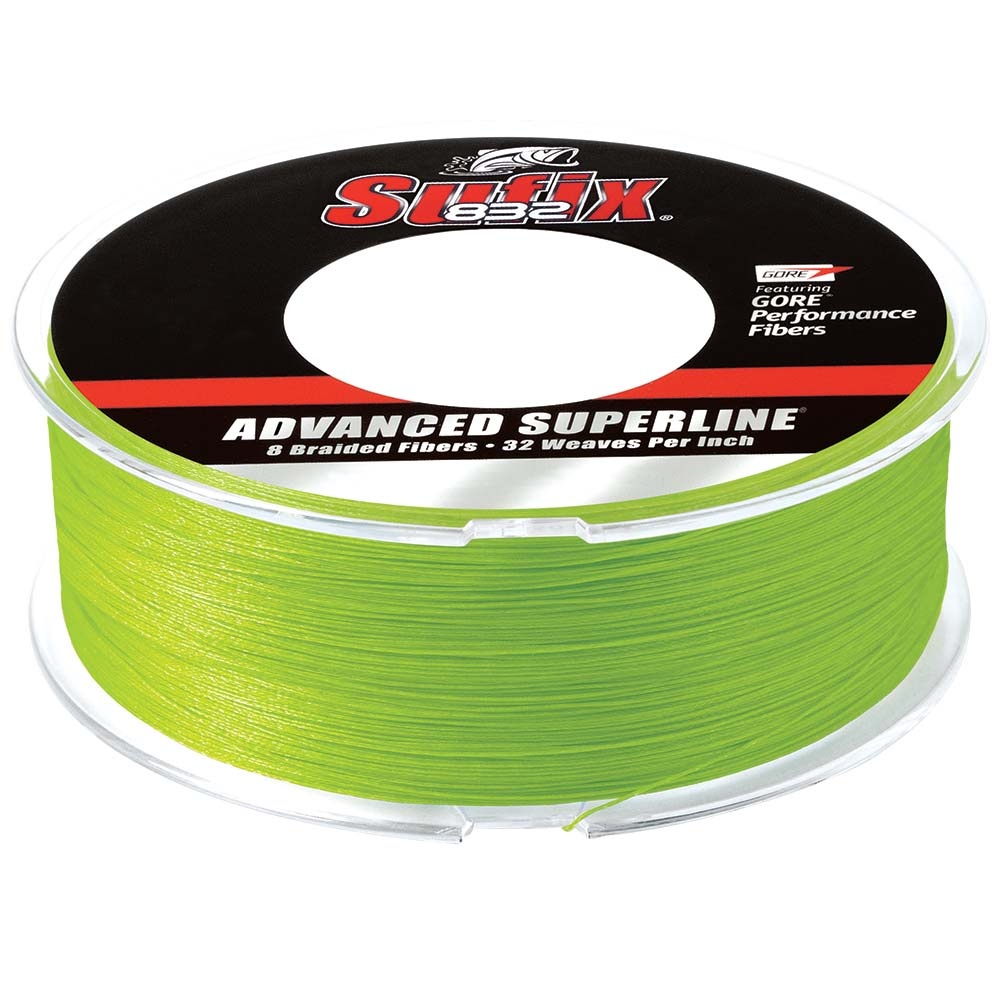
Sufix 832 Advanced Superline Braid - 15lb - Neon Lime - 600 yds [660-215L]
832® Advanced Superline® Braid - 15lb - Neon Lime - 600 yds Sufix® 832® Advanced Superline® is the strongest, most durable small diameter braid on the market. R8 Precision Braiding and fiber technology provide superior strength, roundness, and line consistency. 832 Advanced Superline has 8 fibers (7 HMPE fibers plus 1 GORE® Performance Fiber) and 32 weaves (pics) per inch. GORE® Performance Fibers improve abrasion resistance, increase casting distance & accuracy and reduce line vibration. HMPE fibers provide high strength & sensitivity, hydrophobic water-repellent protection, and small diameter. Features: 8 Fibers (Featuring one GORE® Performance Fiber and 7 HMPE Fibers) 32 pics (weaves) per inch R8 Precision Braiding Technology Ultimate Abrasion Resistance Unbeatable Strength Proven Castability Improvements TPG™ Technology Enhances Color Retention WARNING: This product can expose you to chemicals which are known to the State of California to cause cancer, birth defects or other reproductive harm. For more information go to P65Warnings.ca.gov . Specifications: Break Strength: 15 lb. Color: Lime Green Length: 600 yds Series: 832 Box Dimensions: 2"H x 4"W x 5"L WT: 0.15 lbs UPC: 024777676268 .embed-container { position: relative; padding-bottom: 56.25%; height: 0; overflow: hidden; max-width: 100%; } .embed-container iframe, .embed-container object, .embed-container embed { position: absolute; top: 0; left: 0; width: 100%; height: 100%; }
Brand: Sufix
Category: Sporting Goods > Outdoor Recreation > Fishing > Fishing Lines & Leaders